Glos-sur-Risle

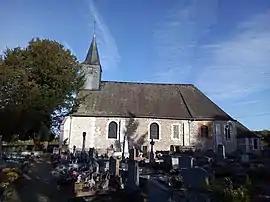
The church in Glos-sur-Risle

Glos-sur-Risle (literally "Glos on Risle") is a commune in the Eure department in northern France.